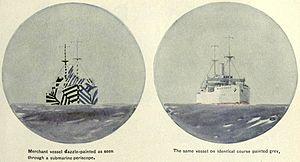
La campagne des U-boote de 1914 à 1918 est la campagne navale de la Première Guerre mondiale menée par les U-boote allemands contre les routes commerciales des Alliés. Elle s'est déroulée en grande partie dans les mers autour des îles britanniques et en Méditerranée. L'Empire allemand dépendait des importations pour l'alimentation et la production alimentaire nationale et le Royaume-Uni dépendait fortement des importations pour nourrir sa population, et tous deux avaient besoin de matières premières pour alimenter leur industrie de guerre; les puissances visaient donc à se bloquer mutuellement. Les Britanniques disposaient de la Royal Navy, qui était supérieure en nombre et pouvait opérer sur la plupart des océans du monde grâce à l'Empire britannique, tandis que la flotte de surface de la marine impériale allemande était principalement limitée à la baie allemande, et utilisait des raids commerciaux et une guerre sous-marine sans restriction pour opérer ailleurs.